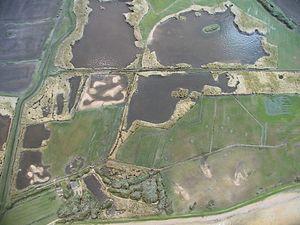
Wallnau est une réserve ornithologique sur l'île de Fehmarn, en mer Baltique, en Allemagne. Administrée par la société de protection de la nature allemande, NABU, elle constitue un lieu privilégié pour les oiseaux et ornithologues sur les voies de migration entre Sibérie et Europe du Nord et Europe du Sud et Afrique.